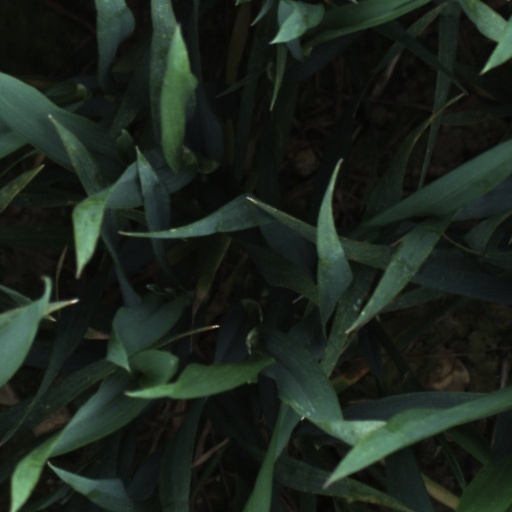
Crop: wheat